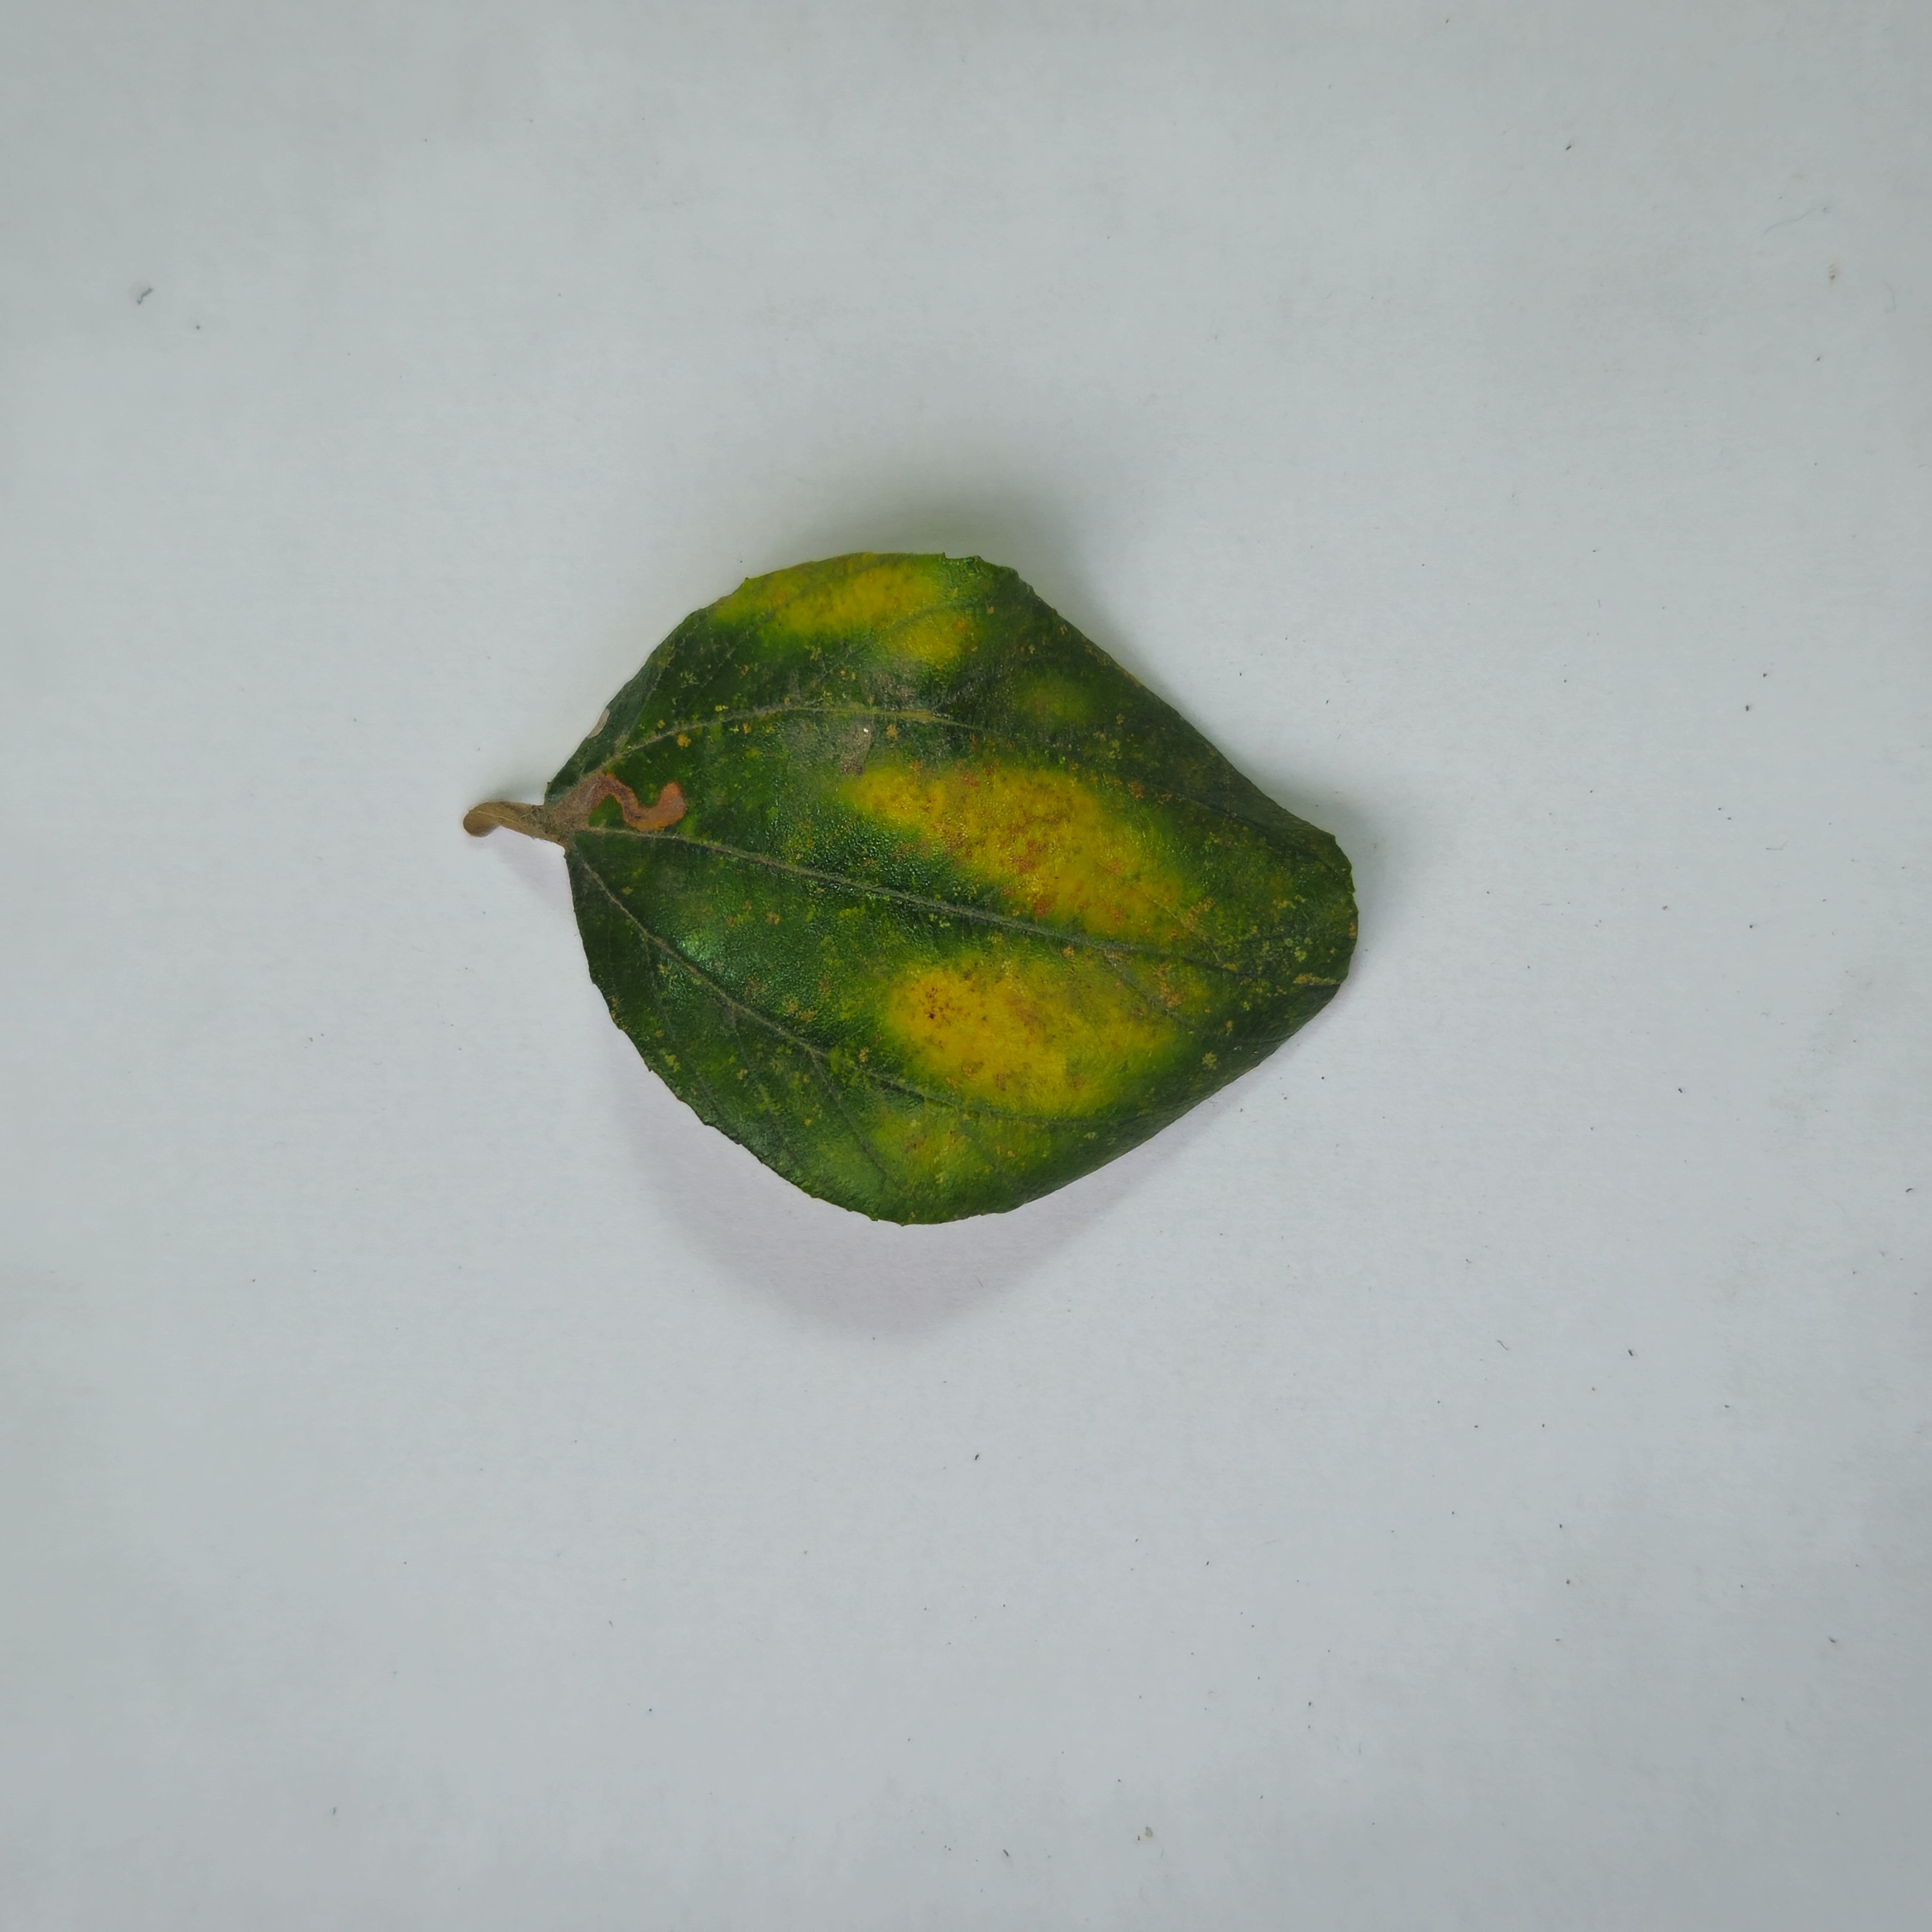
Label: Yellow